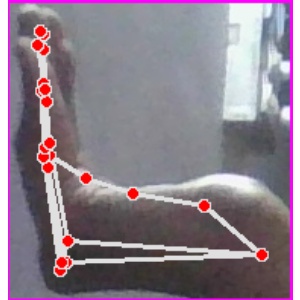
अक्षर: स